Prince Albert Peninsula

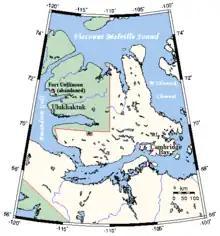
Map of Victoria Island

Prince Albert Peninsula is located on northwest Victoria Island in the Northwest Territories, Canada. It is separated from Banks Island by the Prince of Wales Strait. Two large waterways, Richard Collinson Inlet and Minto Inlet are to the north and south respectively. The Hudson's Bay Company's former trading post, Fort Collinson, is located on the south end of the peninsula.